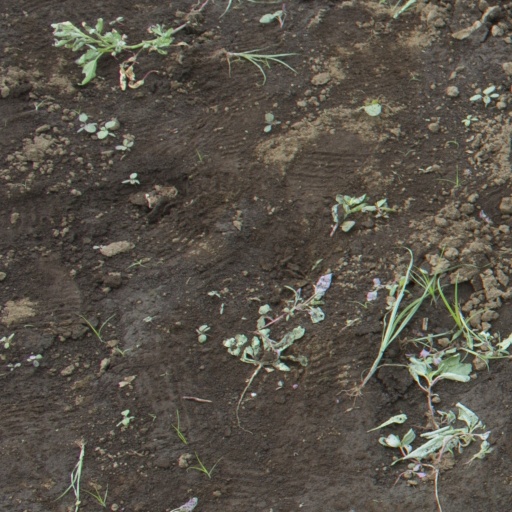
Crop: soybean